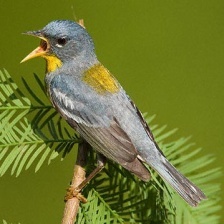
Species: NORTHERN PARULA
Scientific name: SETOPHAGA AMERICANA